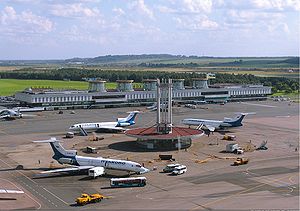
Pulkovo Internationale Lufthavn
Pulkovo Internationale Lufthavn, er den eneste fungerende lufthavn i Sankt Petersborg. Pulkovo er placeret 20 km sydvest for Sankt Petersborg i Rusland. I 2014 ekspederede lufthavnen I 2014 14,3 millioner passagerer og 147.415 flybevægelser.